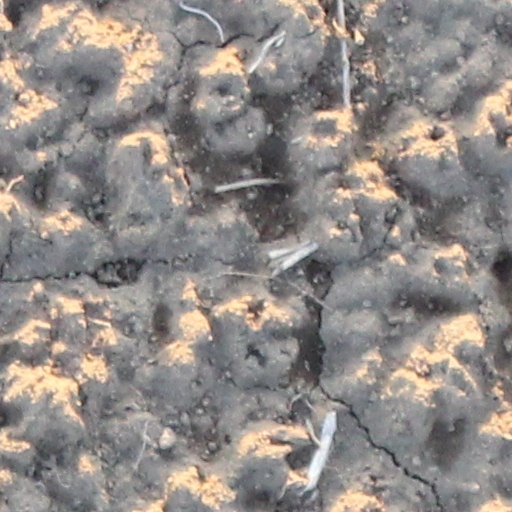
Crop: wheat